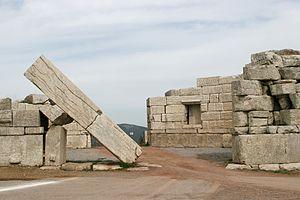
Il y a, en 2019, 18 sites inscrits au patrimoine mondial de l'UNESCO en Grèce. Parmi eux, 16 sont inscrits en fonction des critères culturels, tandis que les deux autres sont inscrits pour satisfaire aux deux critères culturels et naturels. Cinq des sites sont situés sur des îles, l'un est réparti entre les îles et le continent, les 12 restants exclusivement sur le continent. Le premier site à être inscrit au patrimoine de l'humanité est le temple d'Apollon à Bassae en 1986, le plus récent est le site archéologique de Philippes, inscrit en 2016. Il y a 14 sites supplémentaires inscrits sur la liste indicative.
Messène est une cité de la Grèce classique, en Messénie, dans le Sud-Ouest du Péloponnèse, située dans l'actuel dème de Messini. Elle fut la cité des Hilotes, qui furent réduits en esclavage par les Spartiates. Au IVᵉ siècle av. J.-C., le général thébain Épaminondas, entrant dans Sparte, libéra les Hilotes, qui fondèrent alors une nouvelle Messène, en 369 av. J.-C. Messène est célèbre pour ses murailles, parmi les plus grandes de toute la Grèce classique.
L'architecture des forteresses grecques antiques est diverse et remarquable.